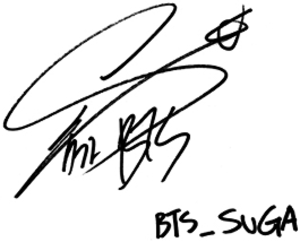
Min Yoon-gi, plus connu sous ses noms de scène Suga et Agust D, est un rappeur, danseur et auteur-compositeur-interprète sud-coréen né le 9 mars 1993 à Daegu. Il est membre du boys band sud-coréen BTS.